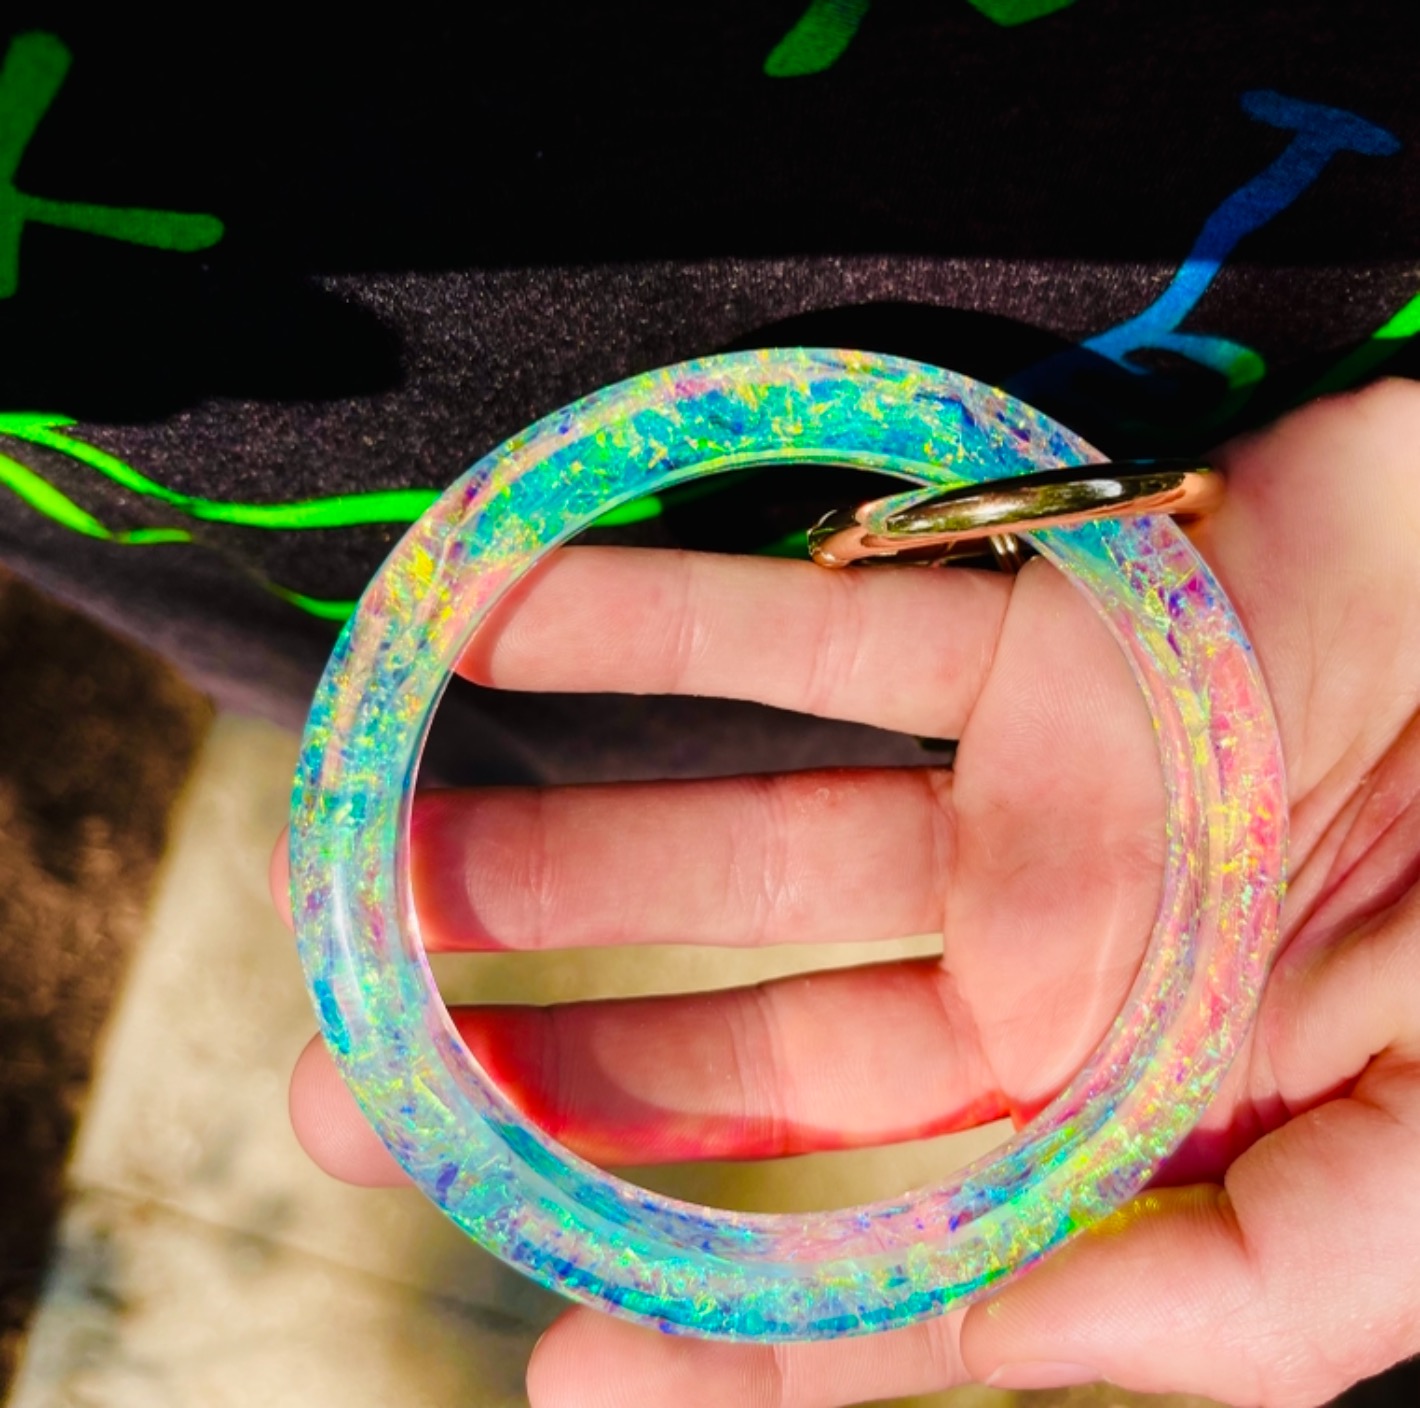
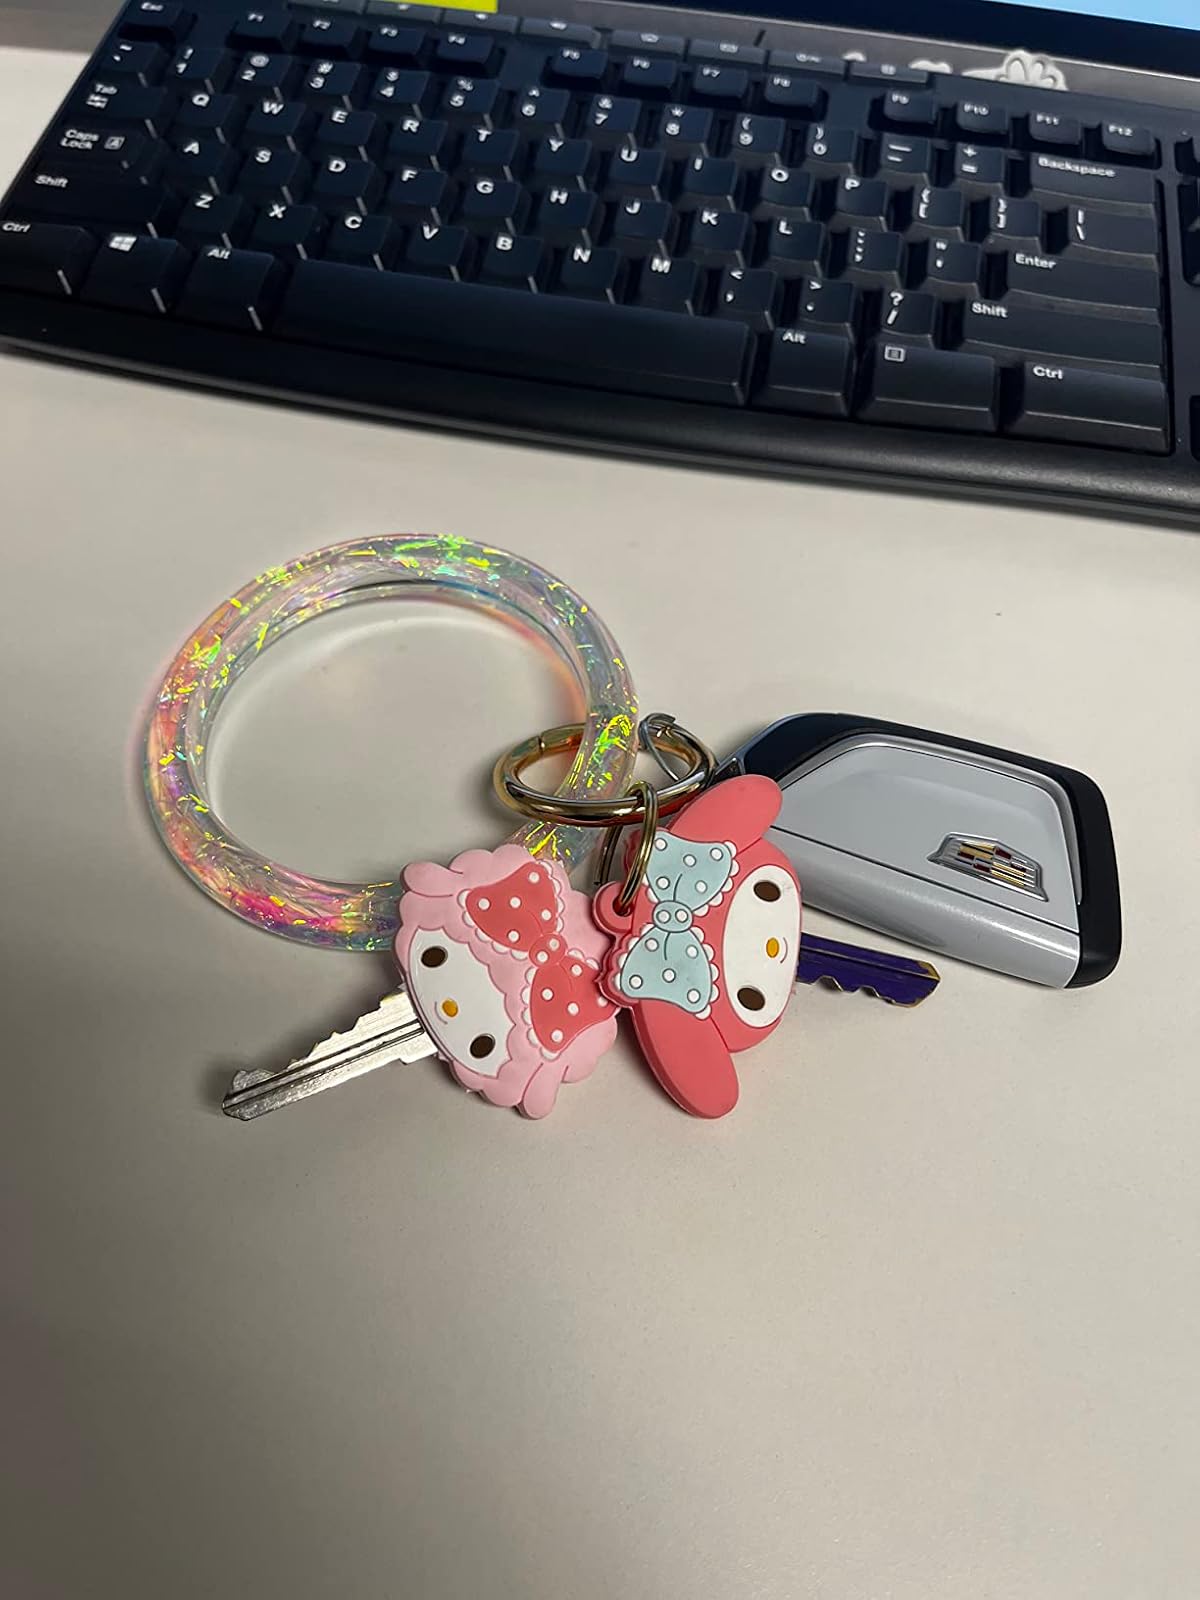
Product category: accessories_keychain
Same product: yes